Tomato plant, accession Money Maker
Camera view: horizontal (90 deg, fisheye); turntable rotation: 300 degrees
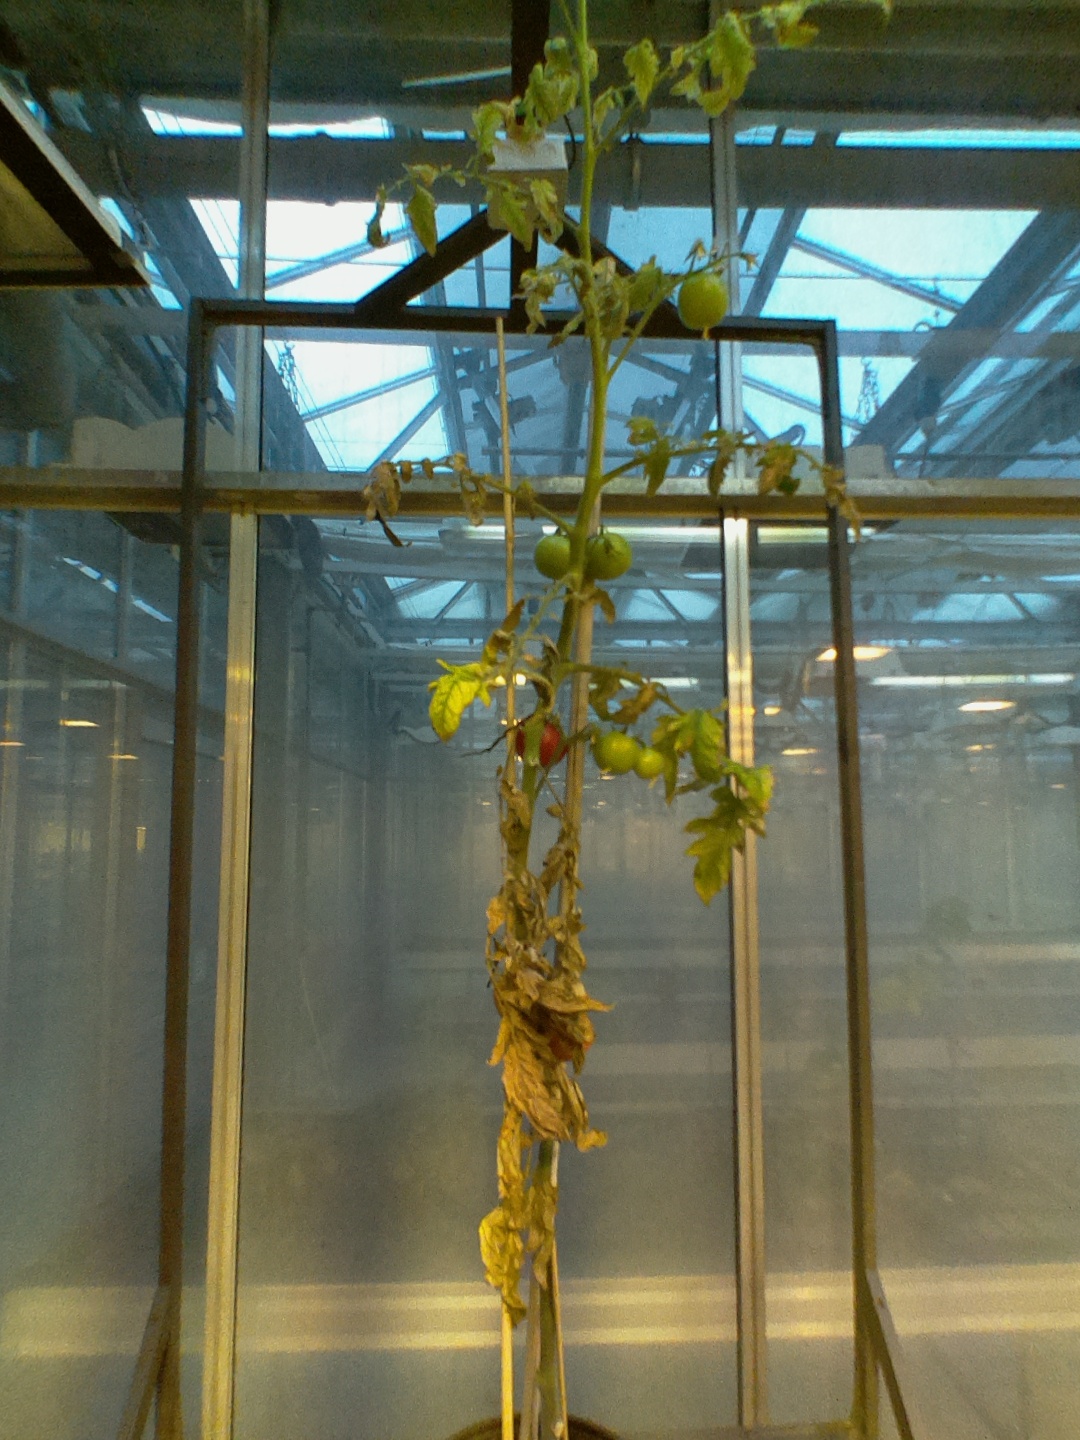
BBCH growth stage 83: 30%-40% of fruits show typical fully ripe color